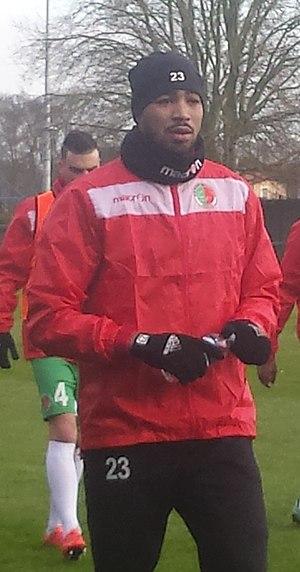
Albert Baning (au premier plan) avant la rencontre Lens B - Sedan, au Stade François-Blin d'Avion, match comptant pour le championnat de France de CFA (quatrième division française), le 24 janvier 2015.